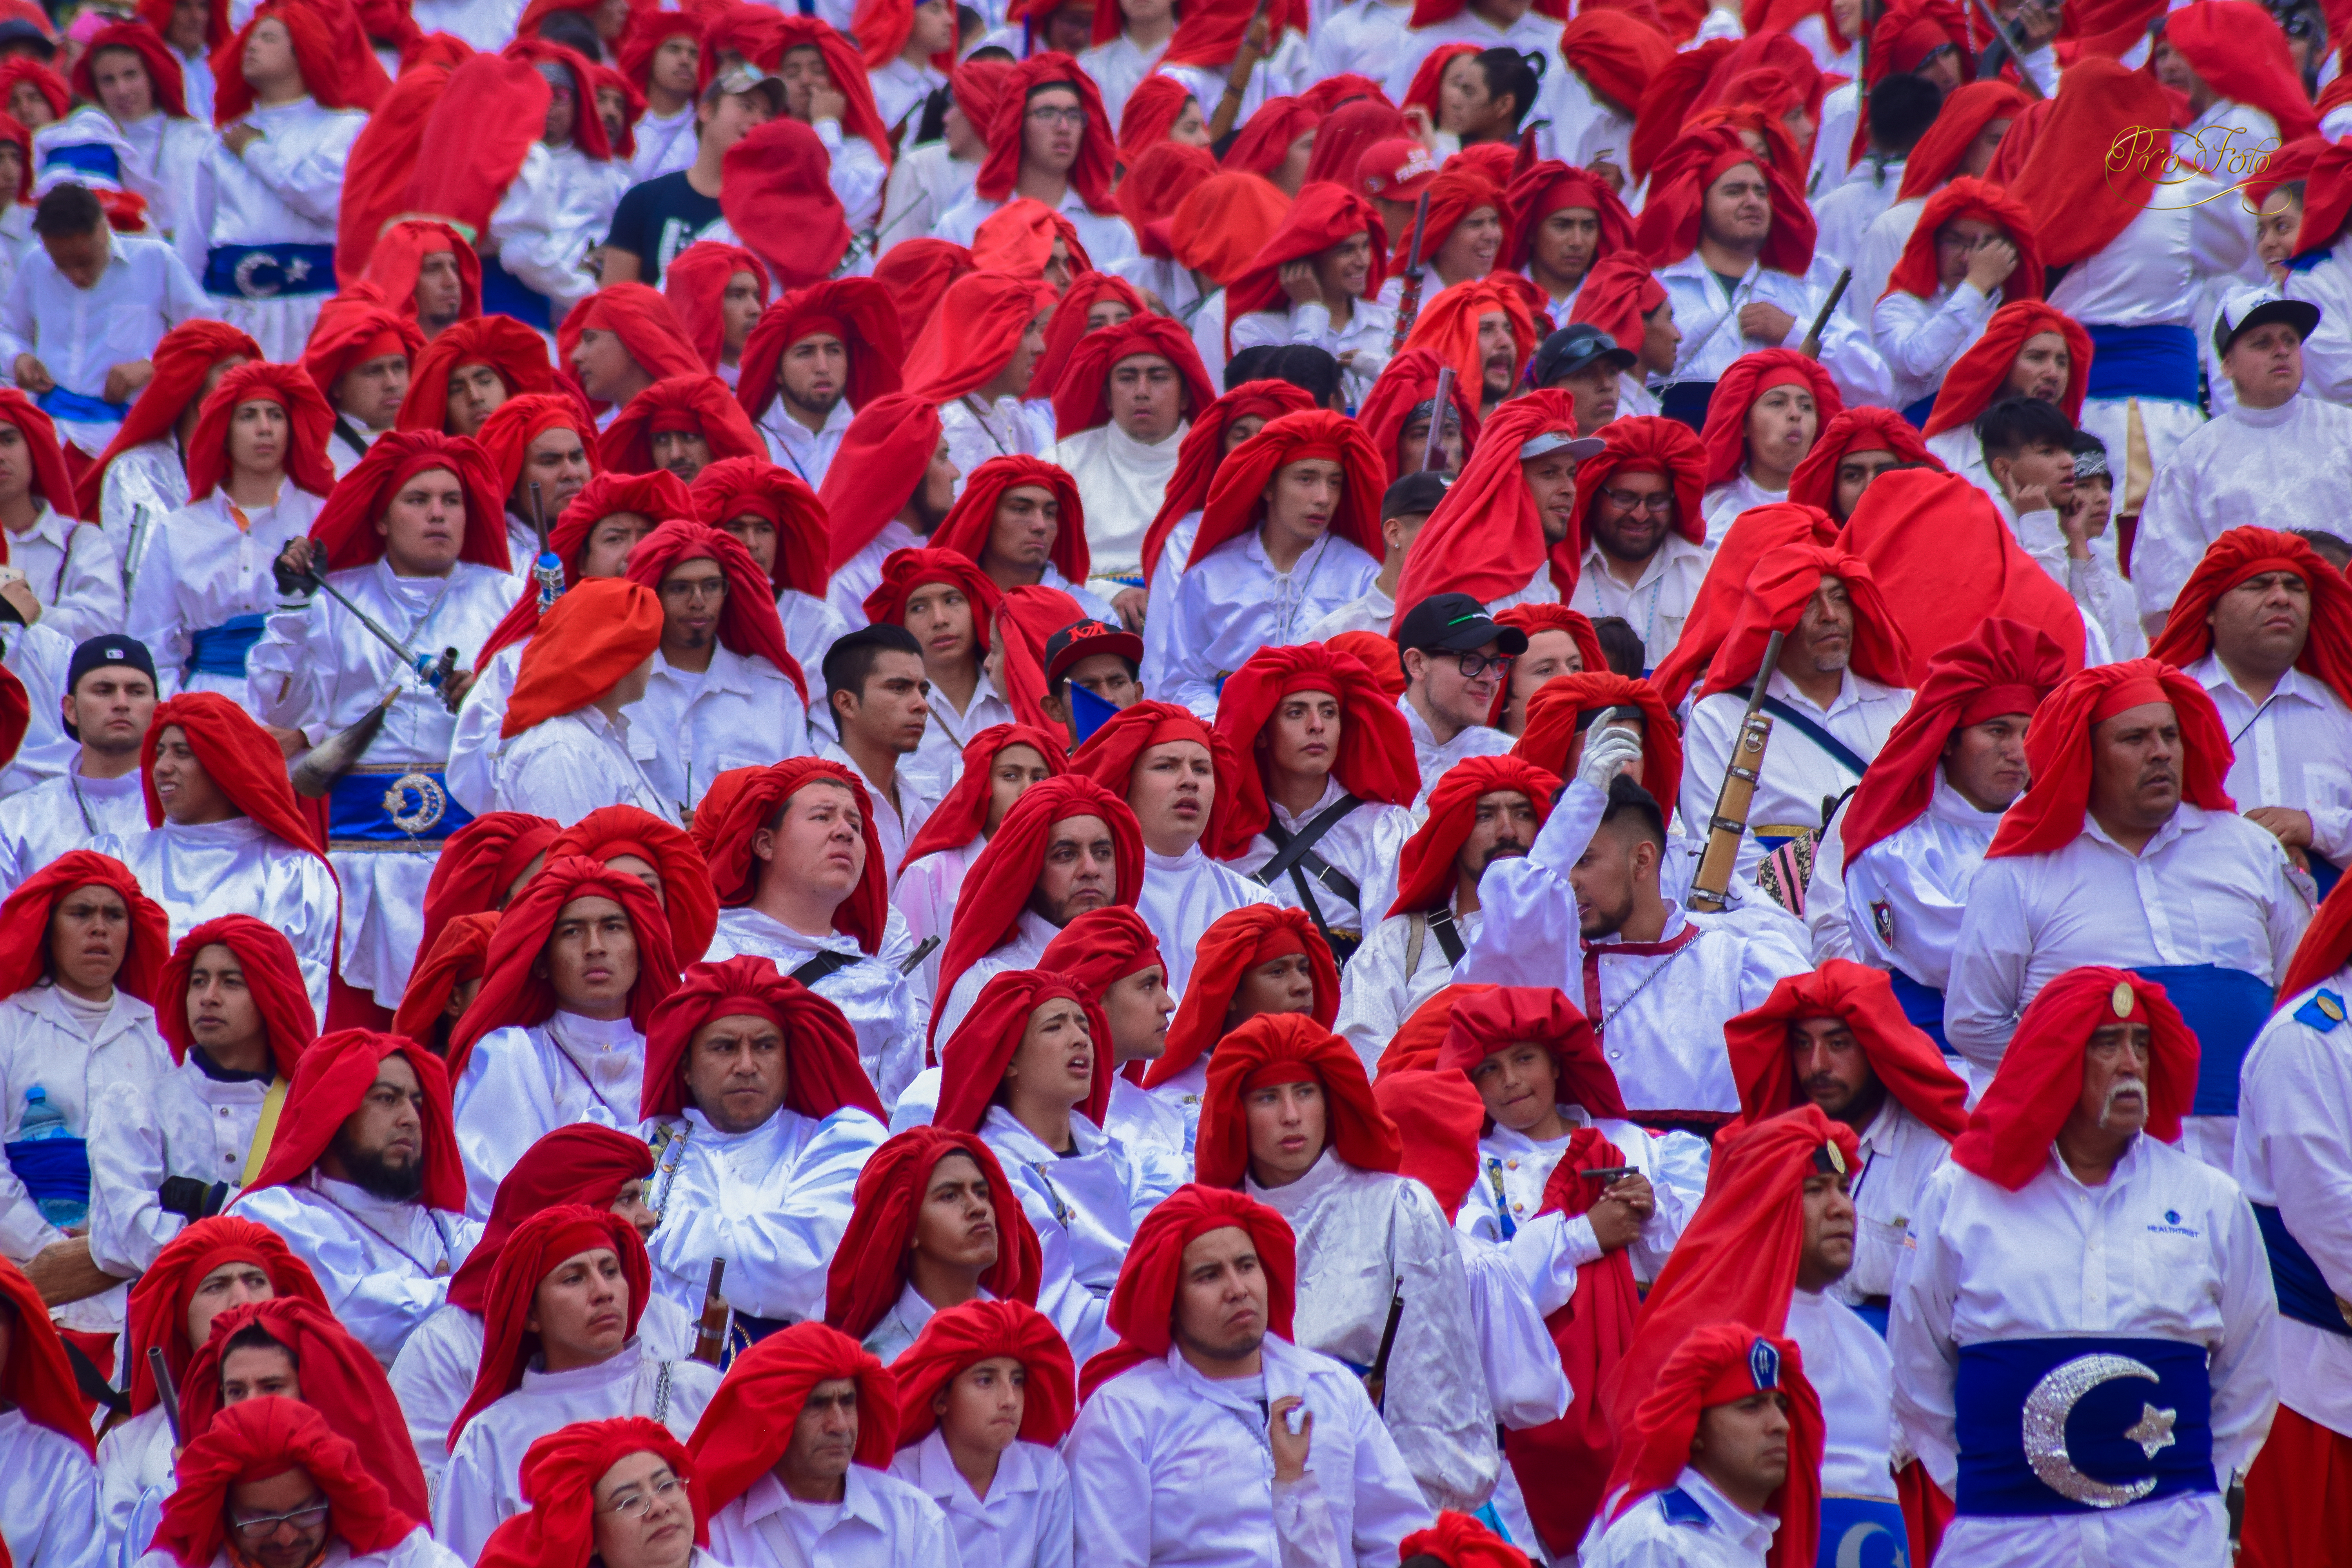
tradition, red, people, crowd, team, product, audience, public event, festival, team sport, fan, sport venue, fun, carnival, fete, event, recreation, cheering, competition event